Poverty of the stimulus

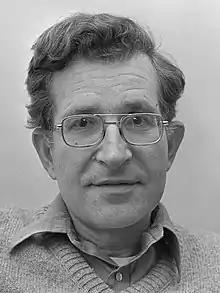
Noam Chomsky coined the term "poverty of the stimulus" in 1980.

Noam Chomsky coined the term "poverty of the stimulus" in 1980. This idea is closely related to what Chomsky calls "Plato's Problem". He outlined this philosophical approach in the first chapter of "Knowledge of Language" in 1986. Plato's Problem traces back to "Meno", a Socratic dialogue. In Meno, Socrates unearths knowledge of geometry concepts from a slave who was never explicitly taught them. Plato's Problem directly parallels the idea of the innateness of language, universal grammar, and more specifically the poverty of the stimulus argument because it reveals that people's knowledge is richer than what they are exposed to. Chomsky suggests that humans are not exposed to all structures of their language, yet they fully achieve knowledge of these structures.